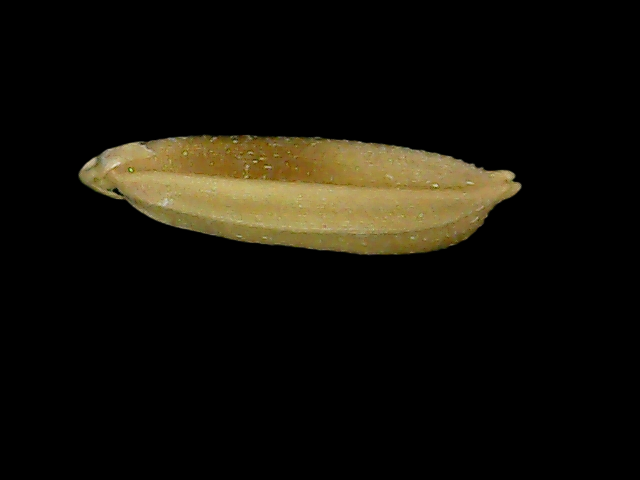
Rice variety: Bd85